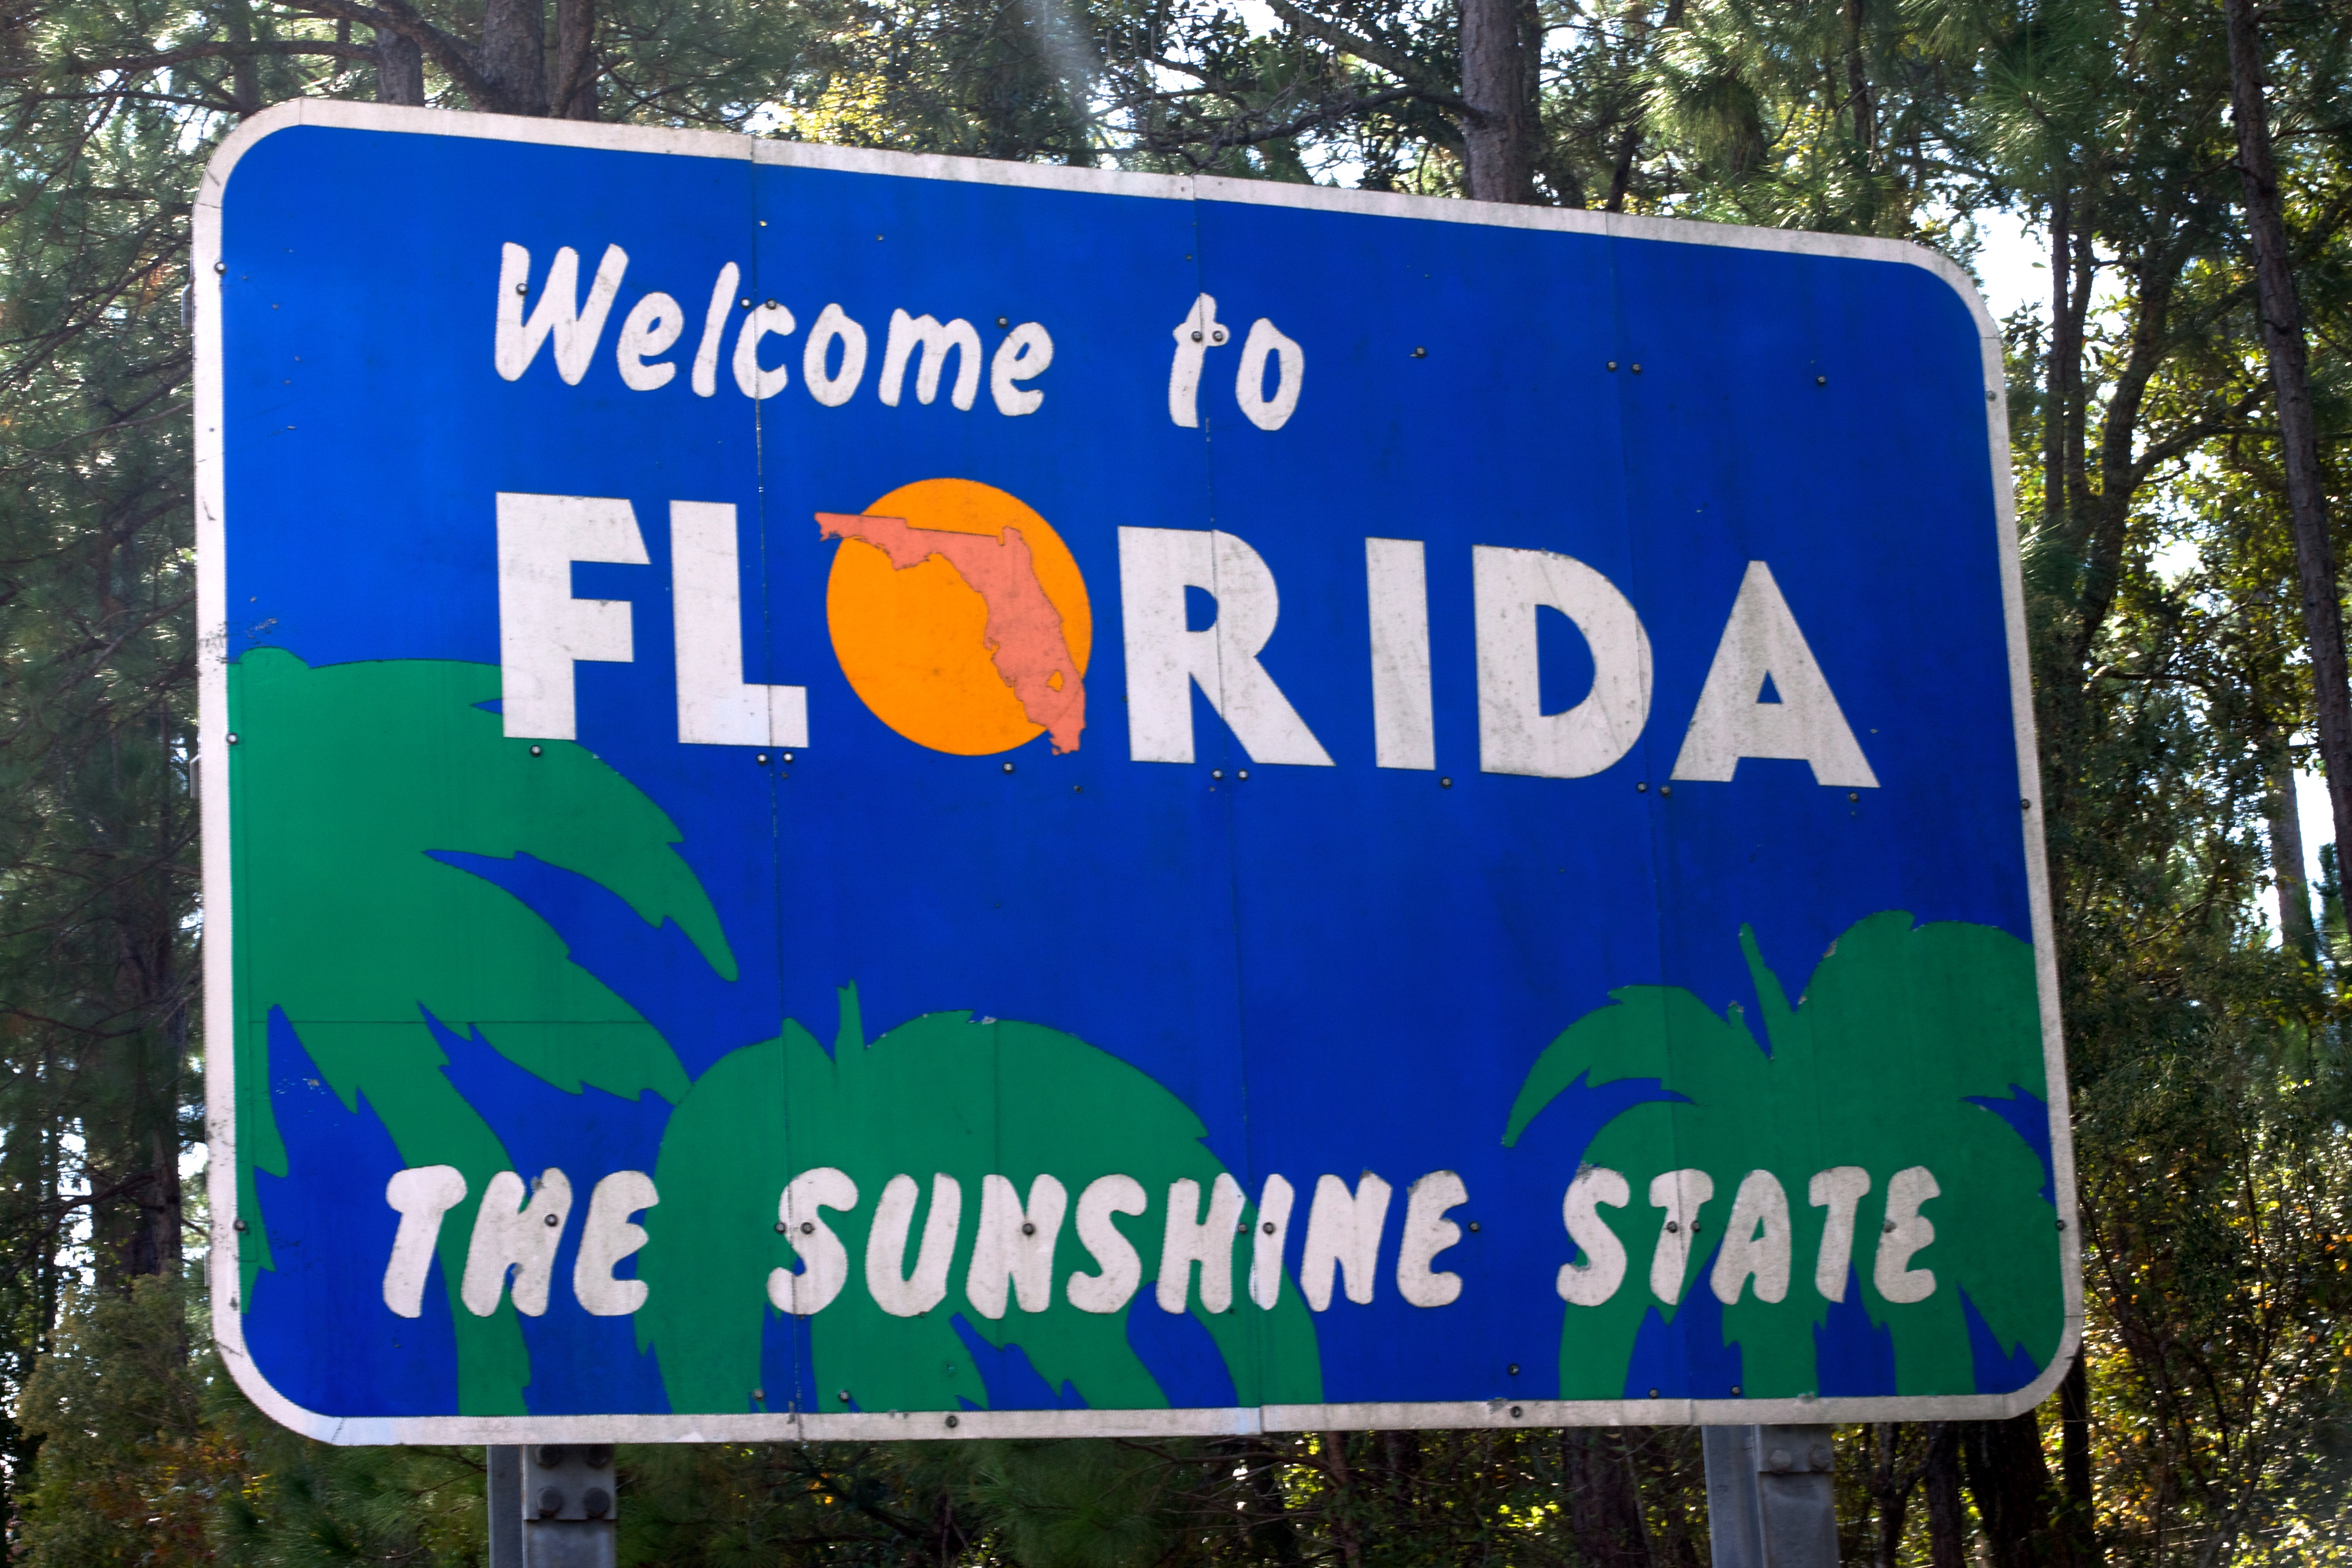
advertising, sign, community, banner, street sign, signage, odyssey, traffic sign